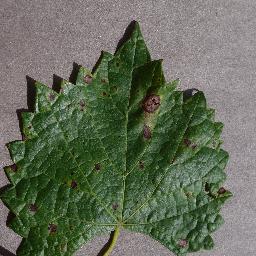
Label: Grape___Black_rot